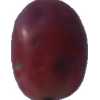
Label: pink_grape